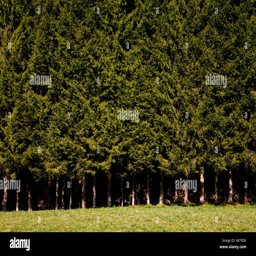
dense fir trees line the edge of a meadow